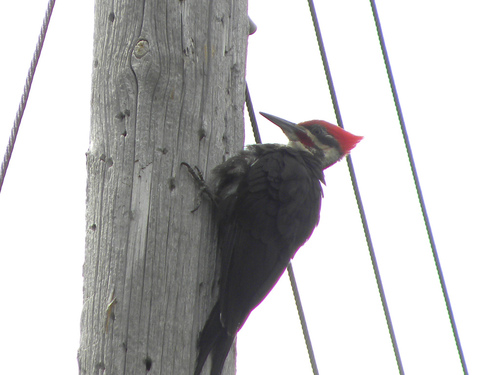
a medium bird with a black body, grey and black belly neck and head with a vibrant red nape.
a large black bird with a long bill and bright red crown.
this large bird has a bright red crest and cheek patches, long bill and black feathers on its body and wings.
this bird has a body of black feathers, it has a malar stripe and crown that are bright red, and a long sharp black bill.
bird with raised red crown, long pointed bill, red cheek and coarse gray plumage.
this bird contains bright red crown and throat, with black feathers covering the majority of its body except for the white cheek patch and chin.
this particular bird has a belly that is black and whitea black bird with a red crown, white side face and black stripe along the eyes.
this bird has a long, pointed bill, red plumage on its crown, a red malar stripe, and black wings.
this is a large bird with a black breast, belly and rump, a long pointed bill, and a red crown.
Species: Pileated Woodpecker